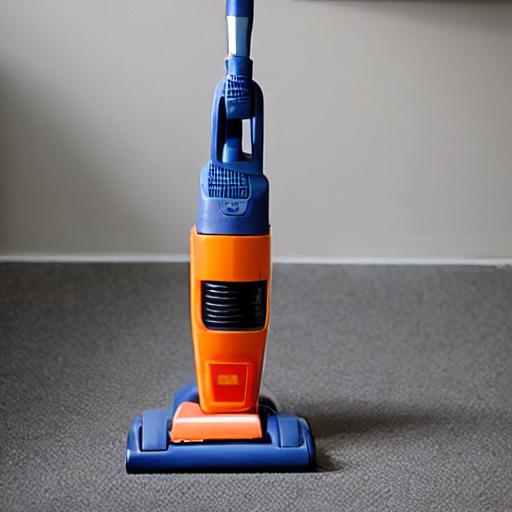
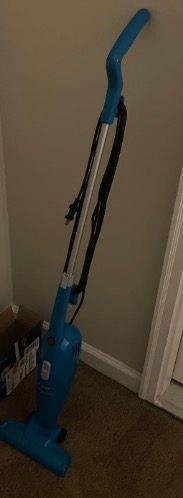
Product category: items_vacuum
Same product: no